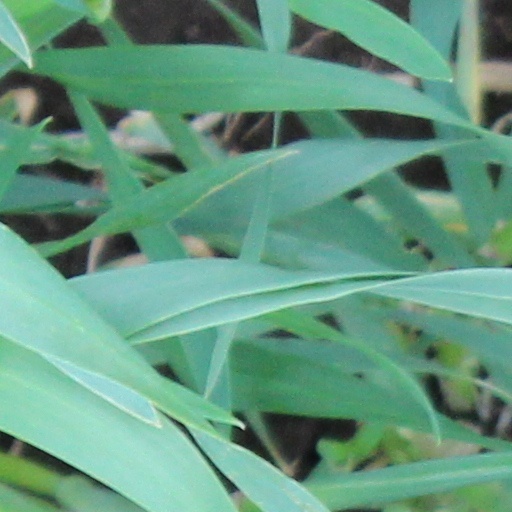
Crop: wheat